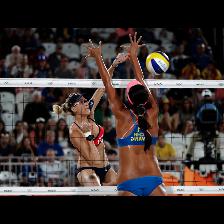
Label: Human